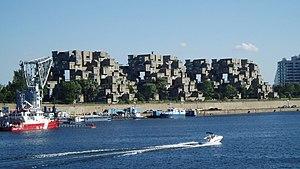
Habitat 67 est un projet résidentiel assoicé à l'Expo 67.